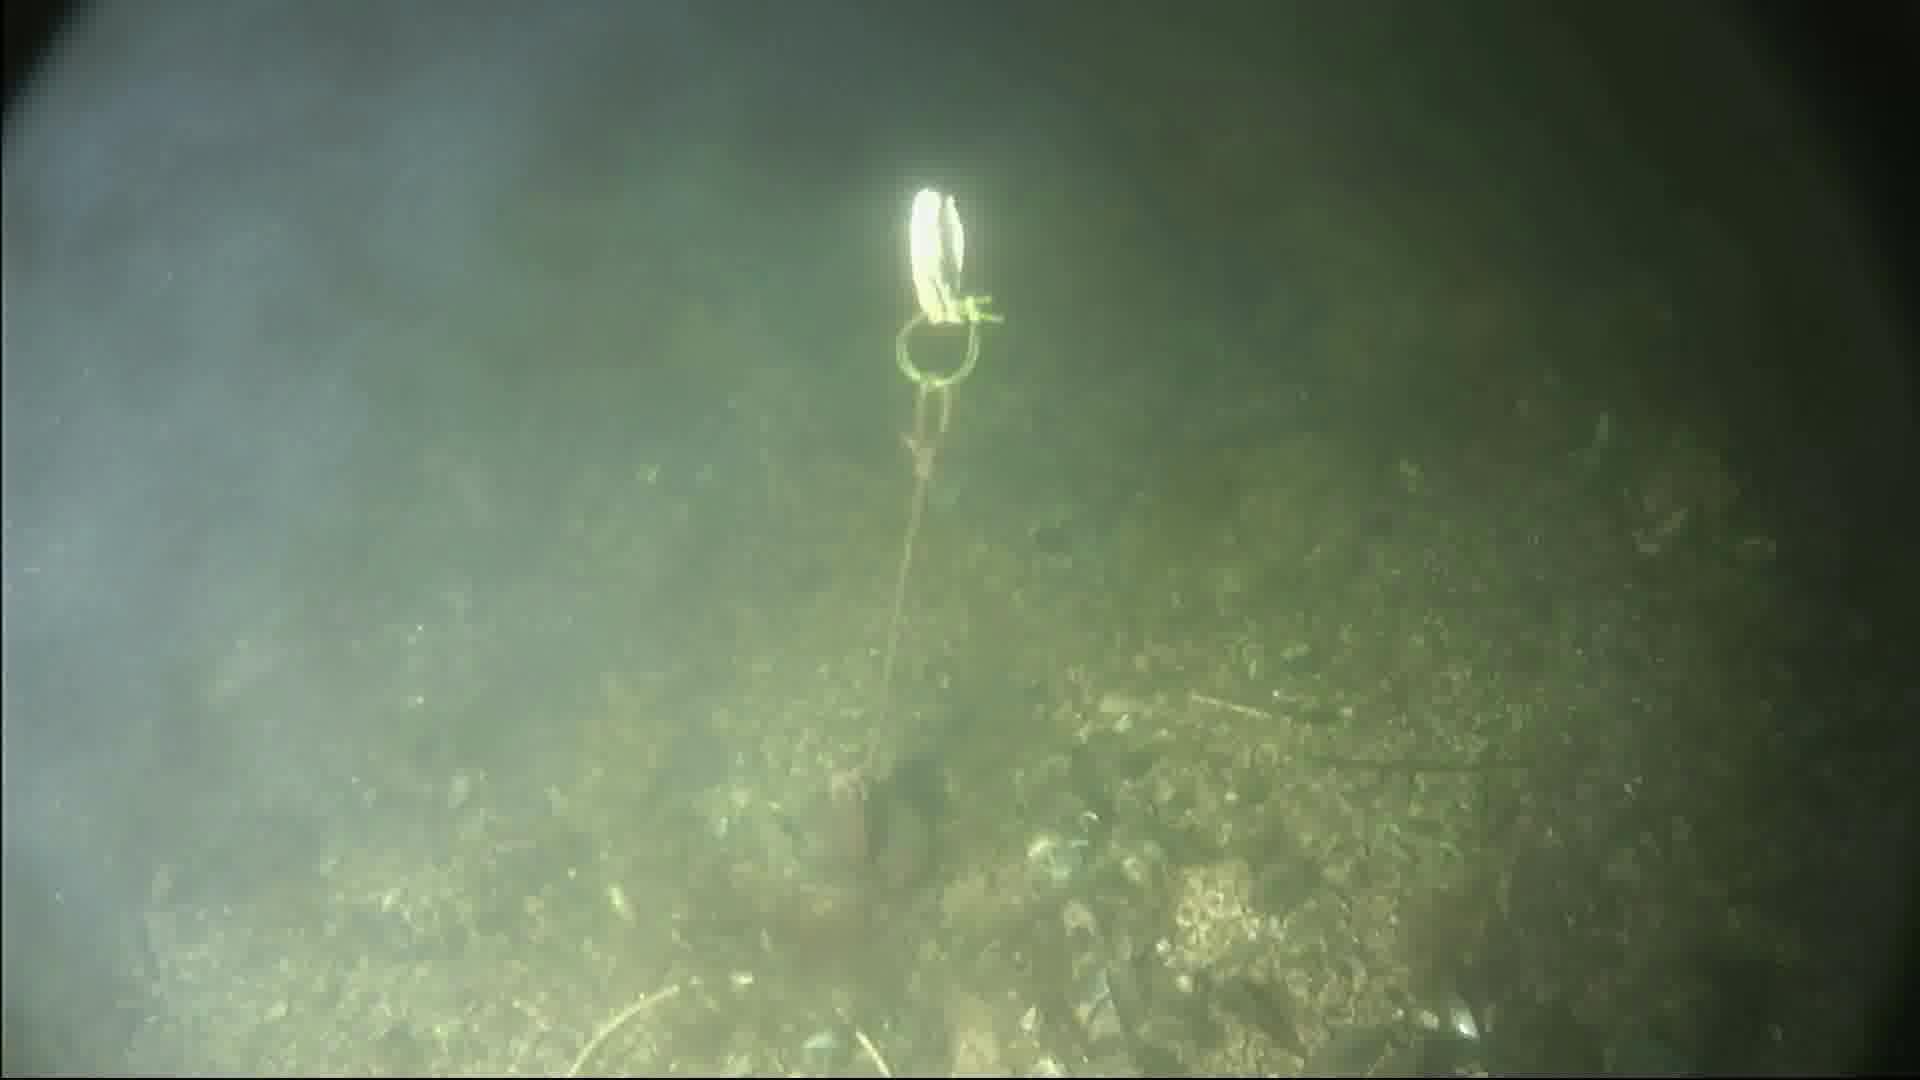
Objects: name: crab